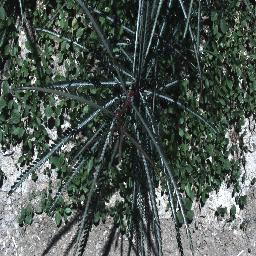
Label: parkinsonia